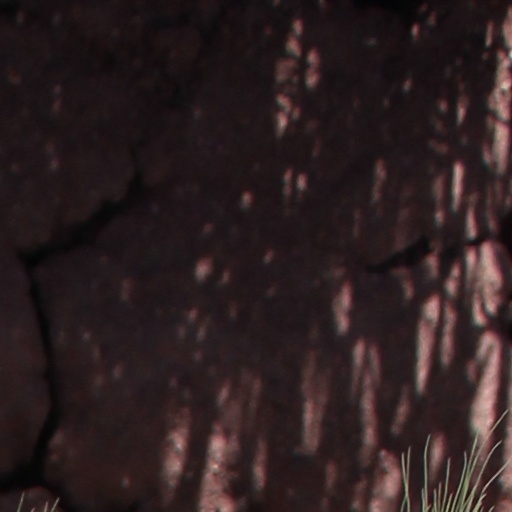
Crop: wheat